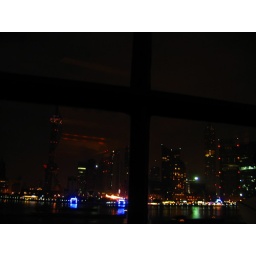
if you don't see me elsewhere, you know you can find me at glamour bar taking that usual seat by the window.